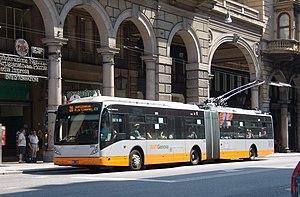
Van Hool est une société familiale belge qui fabrique des autobus, autocars ainsi que des remorques, châssis et conteneurs-citernes. La société est le principal fournisseur pour les transports en communs belges, comme la STIB, par exemple. Elle est située à Lierre, en province d'Anvers.